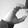
ASL letter: C